Selzach

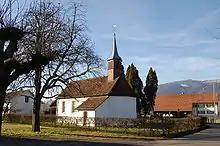
Chapel of Altreu

The medieval ruined city of Altreu, is listed as a Swiss heritage site of national significance.